St John's Chapel, Ħal Millieri

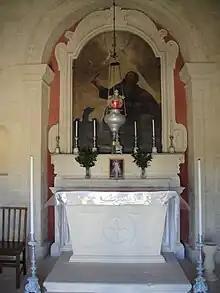
Interior of the Chapel

The village of Ħal Millieri is believed to have been a very old habitat dating back to Roman times. The area is situated between the villages of Żurrieq, Qrendi, Kirkop and Mqabba. A total of four churches were located within the village of which only two survive, St John's and the Annunciation chapel. Records show that the chapel of St John was located in the village centre, with the square in front of the chapel serving as the main village square where trade could take place. The population of the village decreased rapidly during the end of the 17th century. Eventually the village was abandoned and the only traces of the once busy village of Ħal Millieri are the two chapels mentioned before.